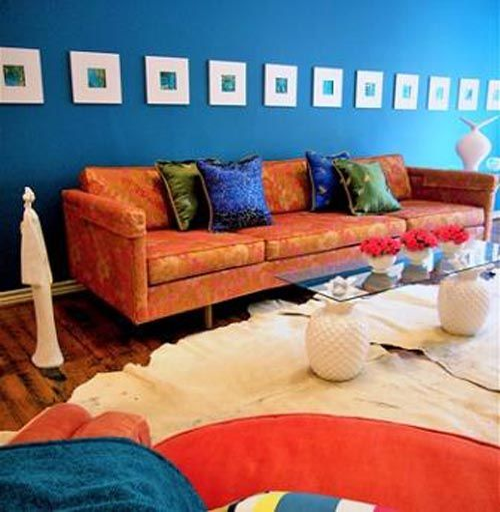
complementary : this living room has a lot of energy and excitement with the combination of bright orange and blue .